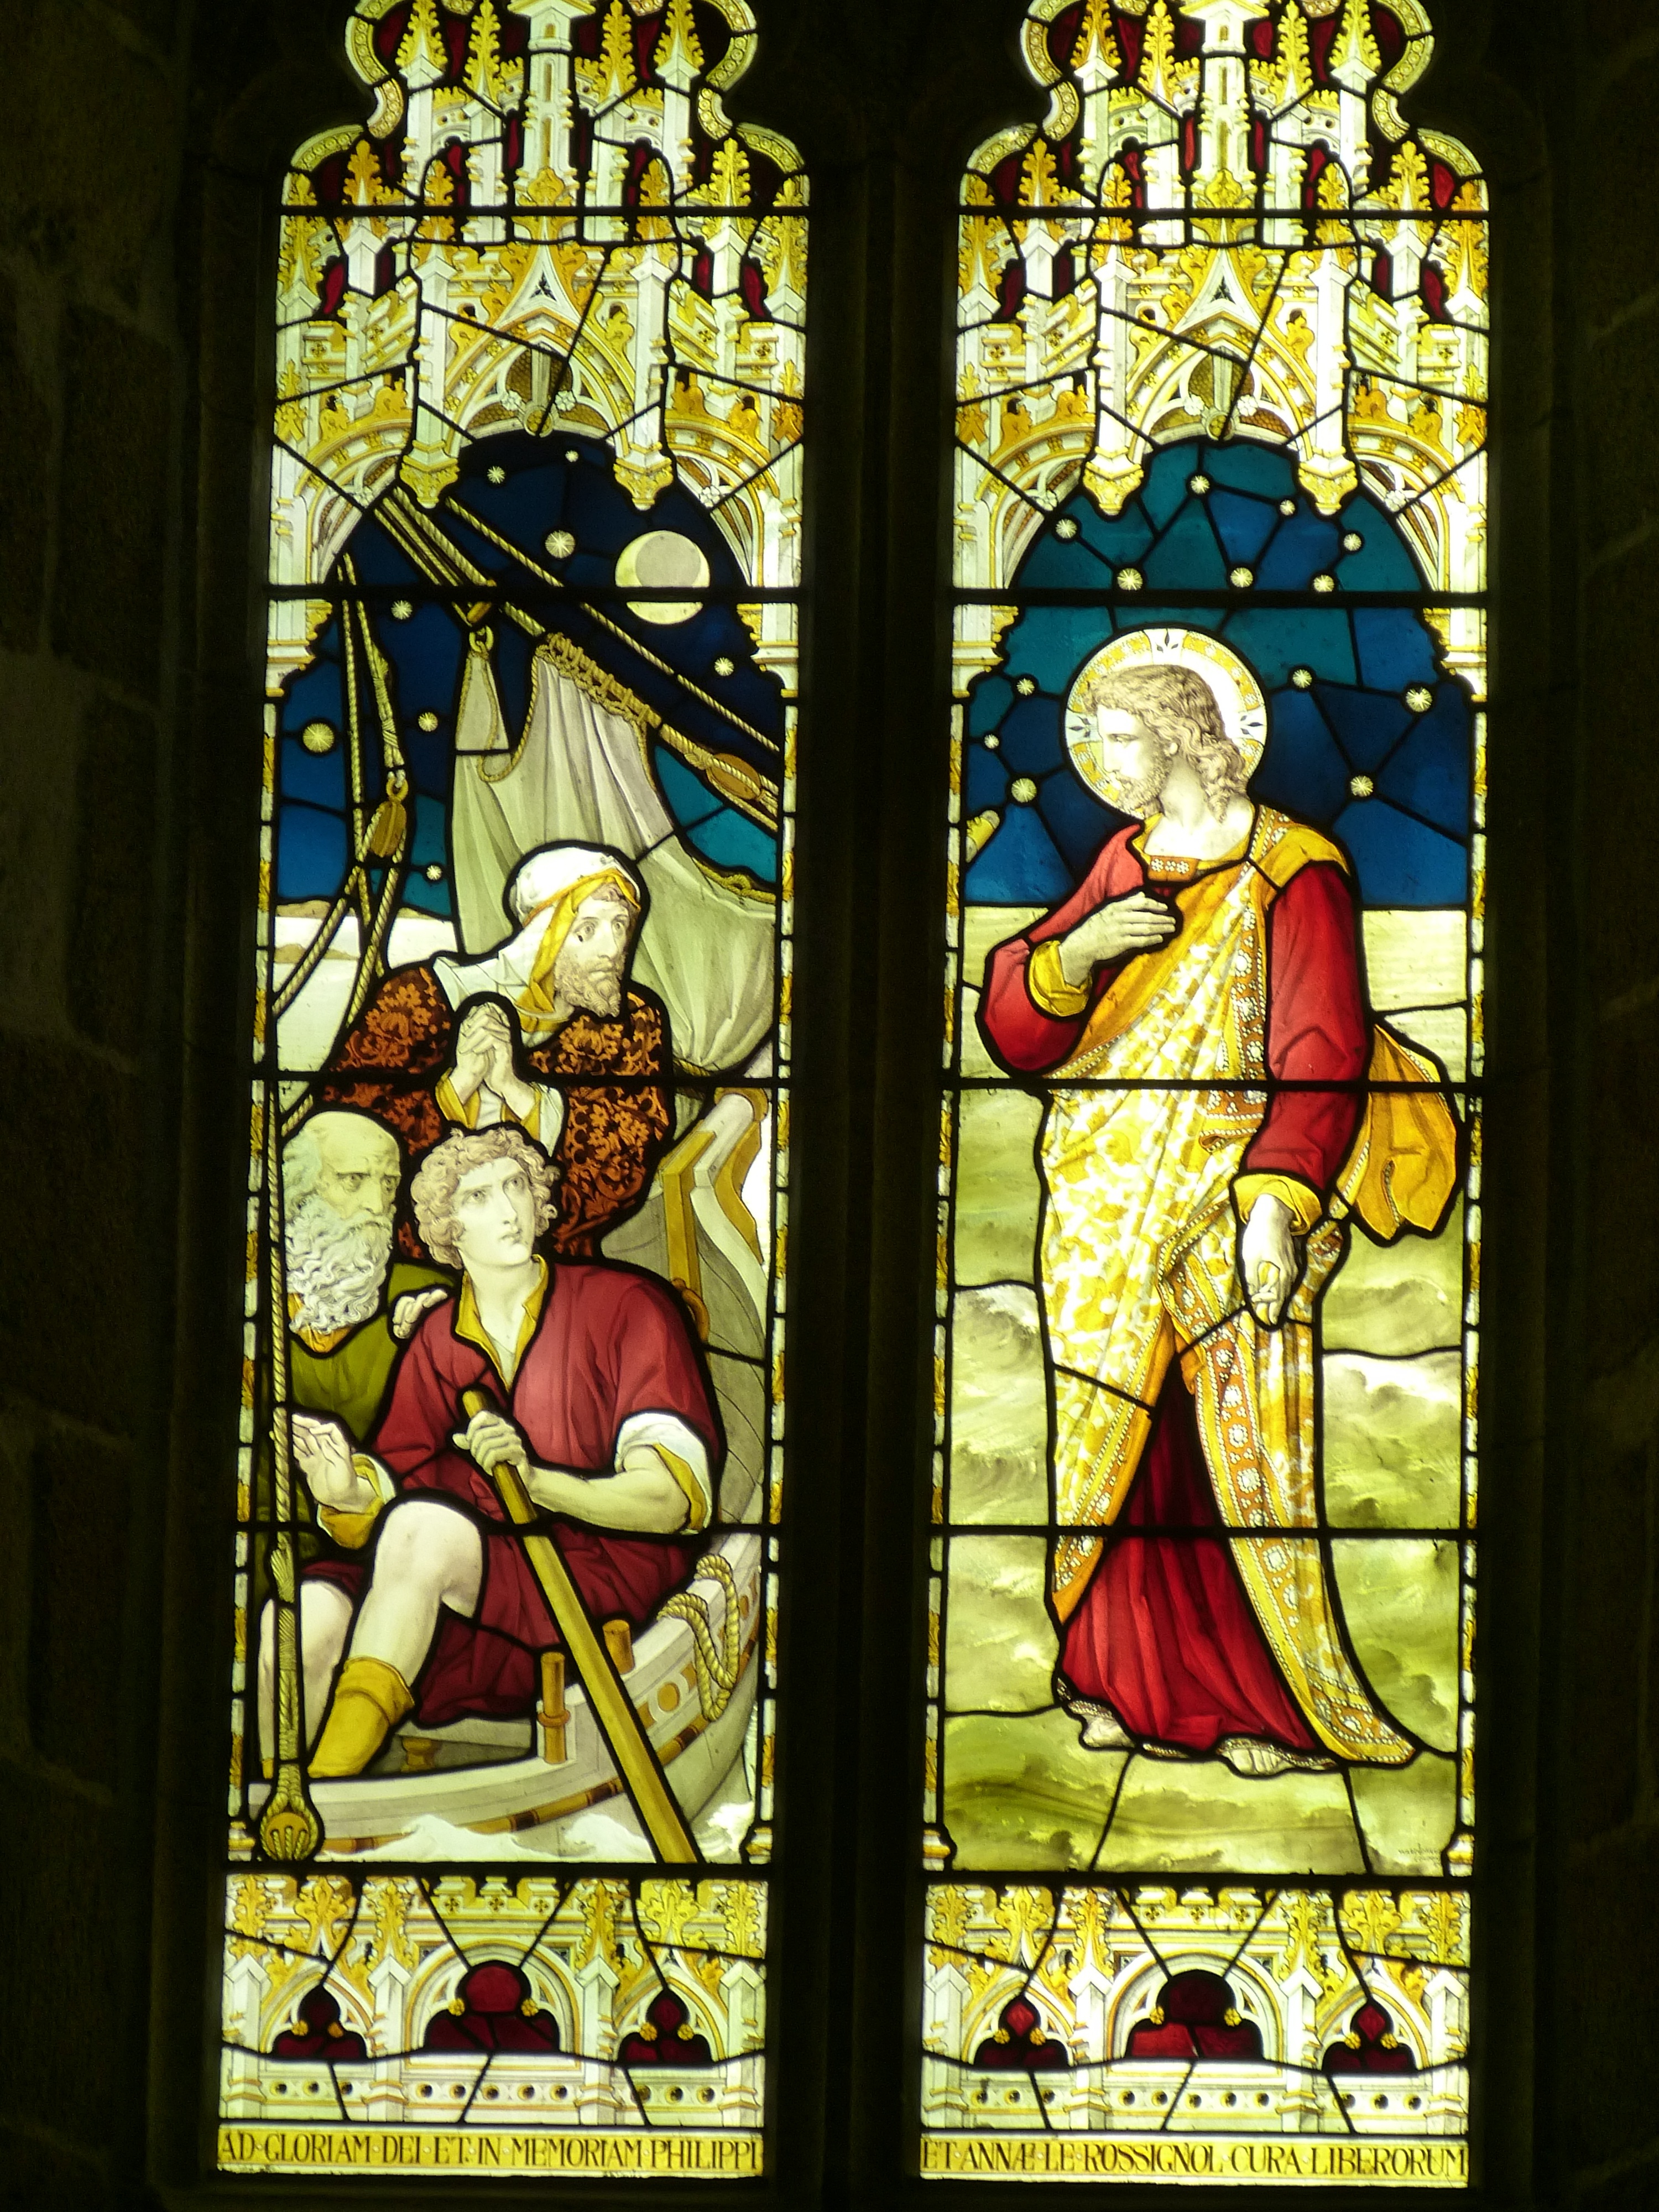
window, glass, ship, fishing, church, christian, material, gothic, stained glass, england, christ, peter, jesus, christianity, sailing vessel, jersey, fischer, stained glass window, apostle, church window, evangelists